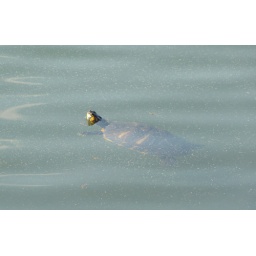
A turtle pops his head up in the waters of lake Ella.